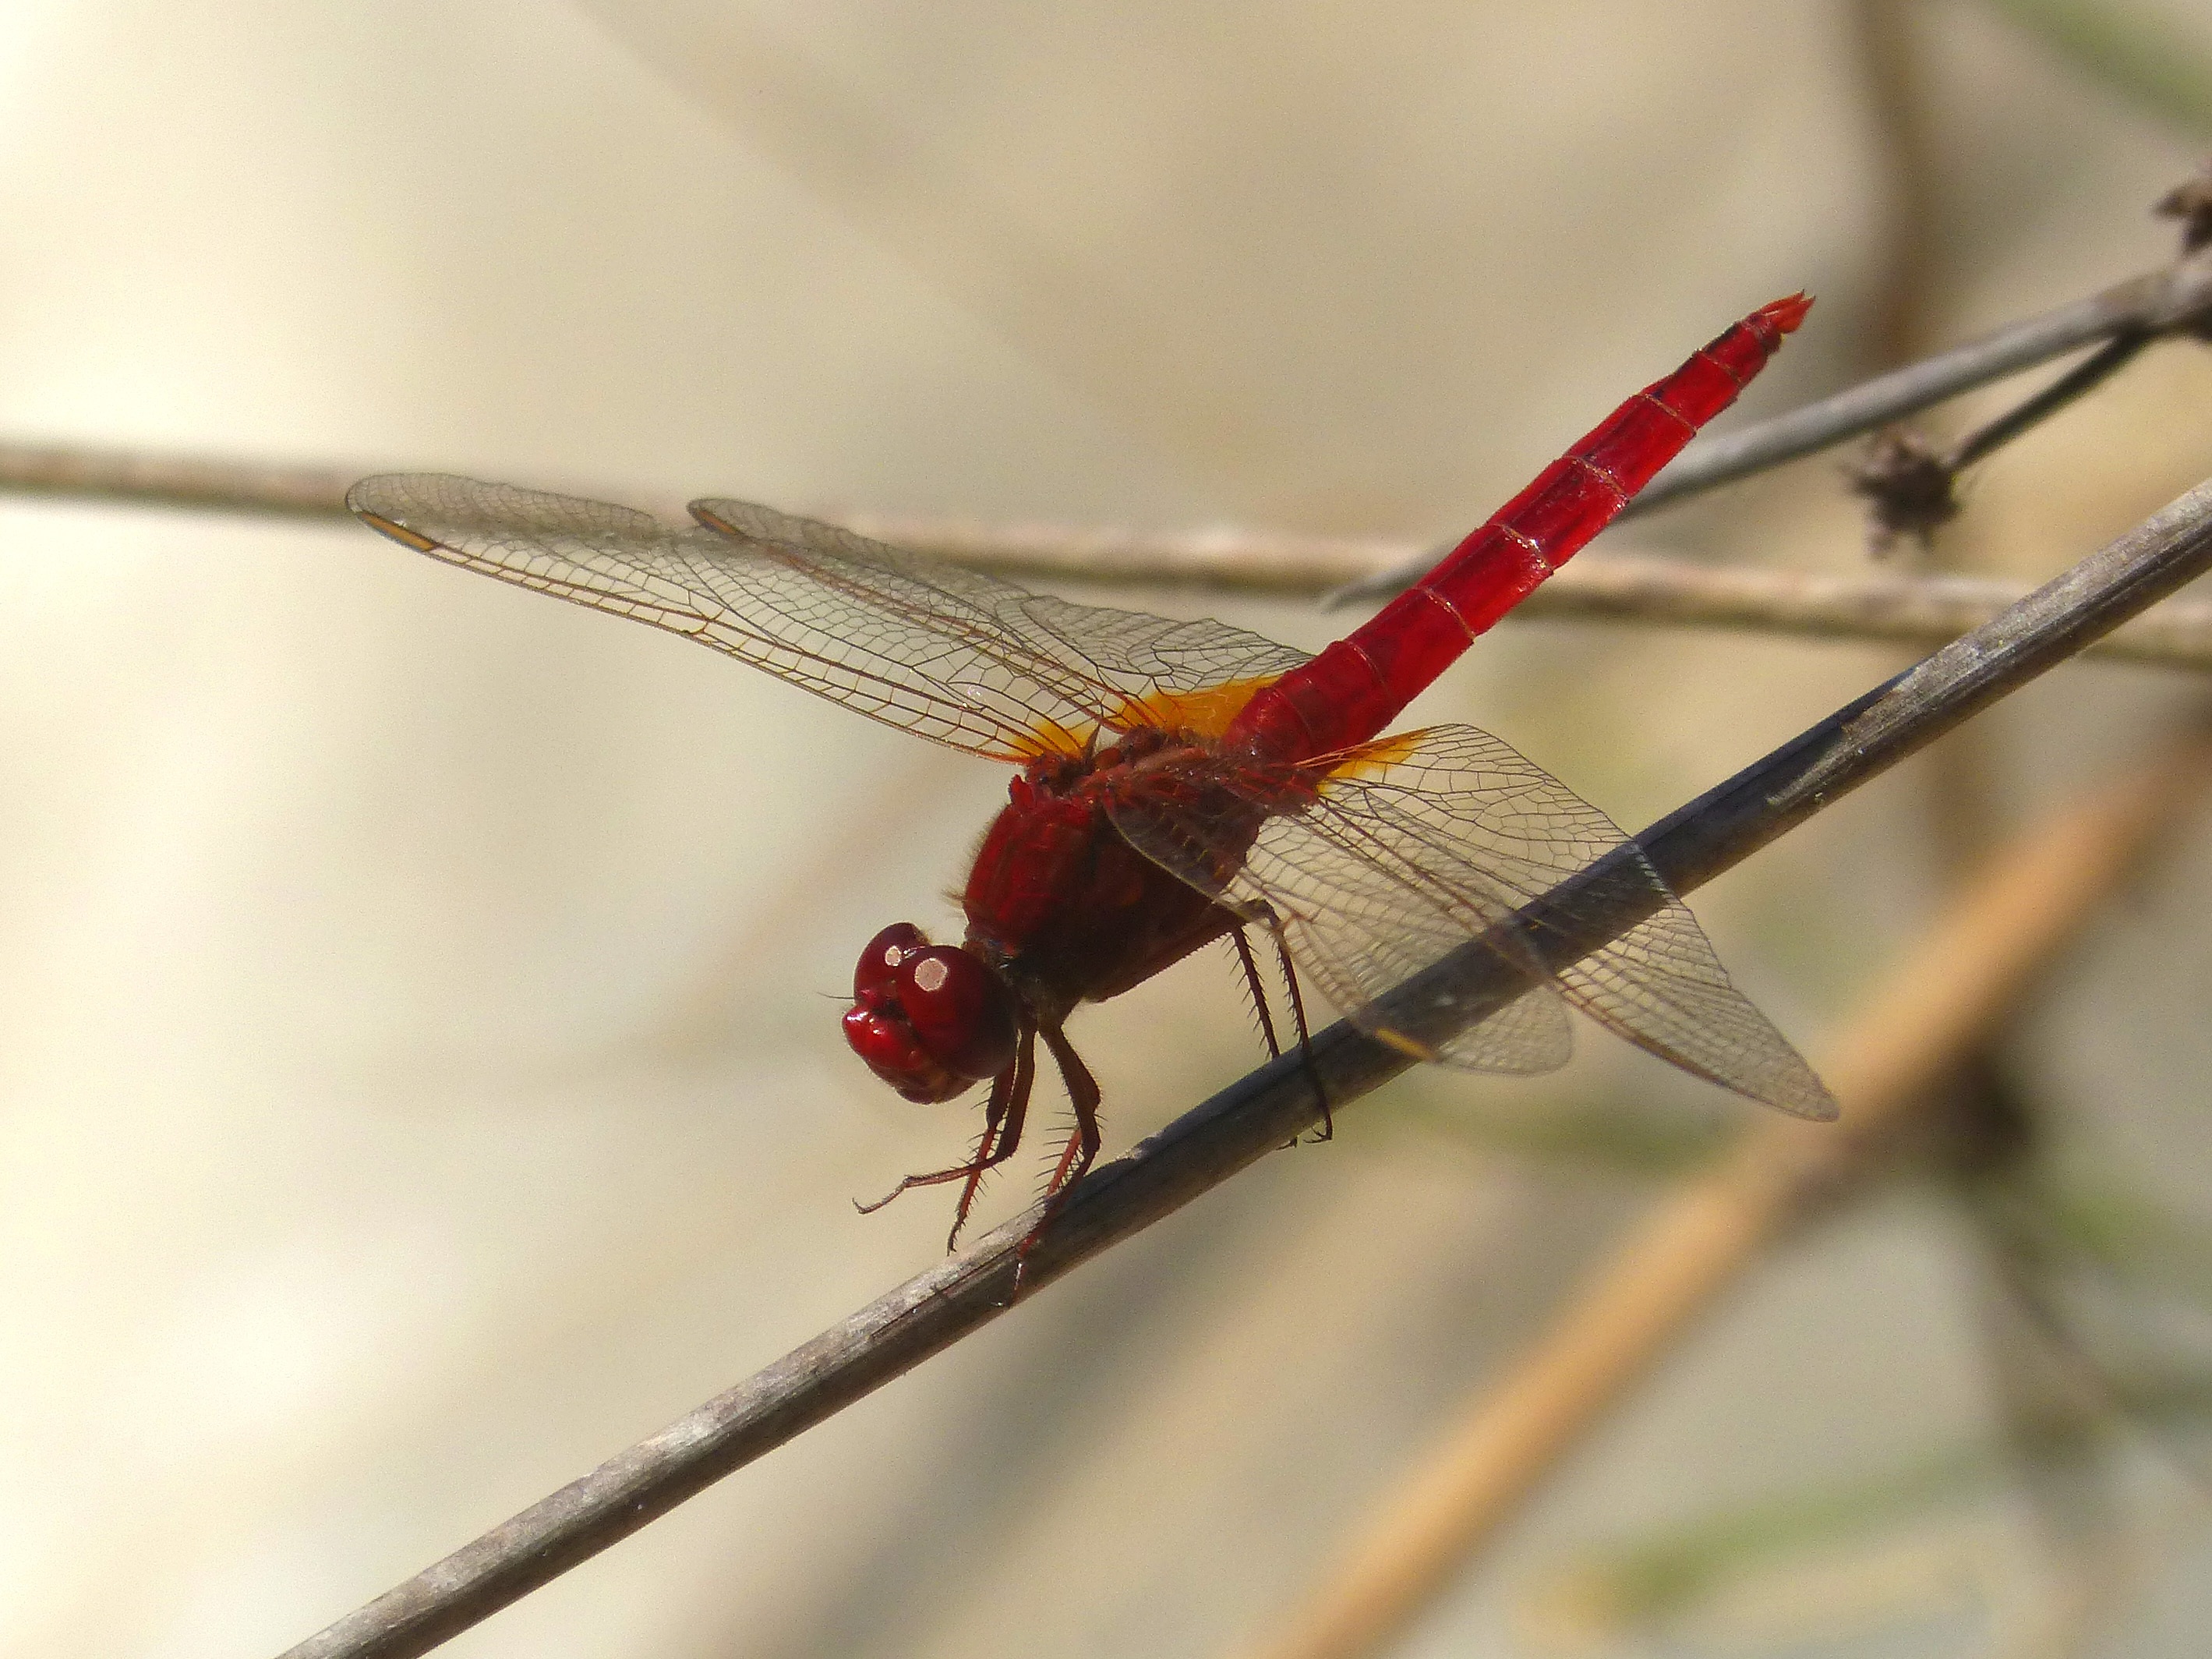
branch, wing, stem, insect, fauna, invertebrate, close up, dragonfly, wetland, macro photography, arthropod, winged insect, red dragonfly, erythraea crocothemis, plant stem, dragonflies and damseflies